Johann Alexander Thiele

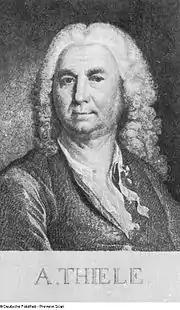
Johann Alexander Thiele (date unknown); portrait by Christian Gottlieb Geyser

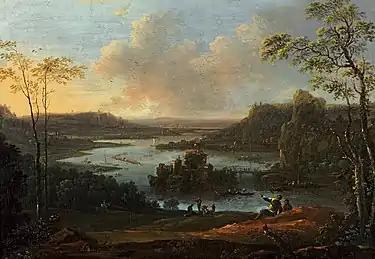
Fantastical Landscape Along the Elbe (c.1730)

Johann Alexander Thiele (26 March 1685 in Erfurt – 22 May 1752 in Dresden) was a German painter and engraver.